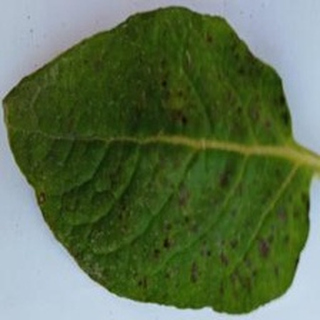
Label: potato_early_blight